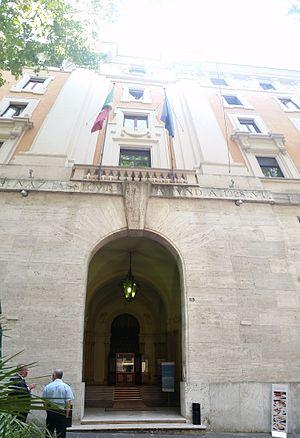
Fintecna - Finanziaria per i Settori Industriale e dei Servizi SpA, est une holding financière italienne, créée en 1993 pour restructurer et privatiser les entreprises qui faisaient partie du groupe IRI dans les domaines de la construction, de l'ingénierie civile et des installations techniques.
L'Institut pour la Reconstruction Industrielle est un établissement public italien créé en 1933 par la volonté du gouvernement fasciste de l'époque pour sauver de la faillite les principales banques italiennes. Le créateur effectif de l'IRI fut l'économiste Alberto Beneduce, un ancien ministre socialo-réformiste qui sans prendre la carte du parti fasciste avait opté pour la collaboration avec le régime de Mussolini.